Kartanonherra ja kaunis Kirstin

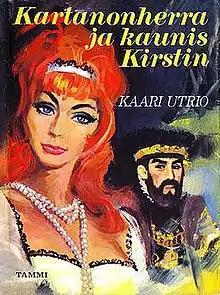

Kartanonherra ja kaunis Kirstin (Finnish: "The Lord of the Mansion and the Beautiful Kirstin") is a historical novel by Finnish author Kaari Utrio. It is a fictional account of Kaarina Multiala.